Berringa, Victoria

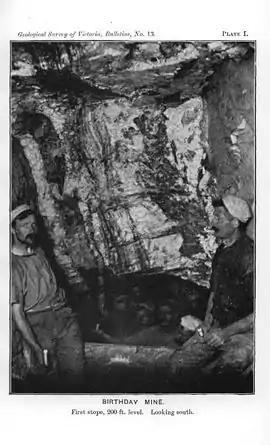
Birthday Mine, First Stope 200 ft level

Berringa is a small township in west-central Victoria, Australia. It is situated in Golden Plains Shire, about 43 km southwest of Ballarat.